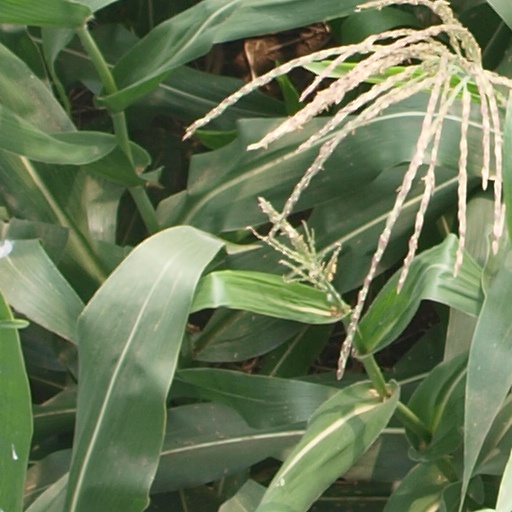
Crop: maize; corn